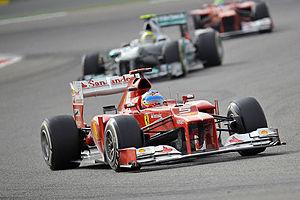
Le Grand Prix automobile de Bahreïn 2012, disputé le 22 avril 2012 sur le circuit international de Sakhir, est la 862ᵉ épreuve du championnat du monde de Formule 1 courue depuis 1950. Il s'agit de la huitième édition du Grand Prix de Bahreïn comptant pour le championnat du monde de Formule 1 et de la quatrième manche du championnat 2012.
Fernando Alonso Díaz, né le 29 juillet 1981 à Oviedo, est un pilote automobile espagnol, premier champion du monde de Formule 1 de l'histoire de son pays, en 2005, au volant d'une Renault, titre qu'il conserve l'année suivante avec la même écurie. Après avoir rejoint McLaren en 2007 puis être revenu chez Renault en 2008-2009, il pilote pour Ferrari de 2010 à 2014 avant de retourner chez McLaren en 2015. Fernando Alonso totalise 32 victoires en Formule 1 et deux succès aux 24 Heures du Mans lors des éditions 2018 et 2019.